Al Leiter

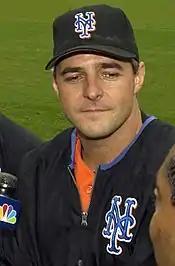
Leiter with the Mets in 2004

In the following off-season, Leiter was traded to the New York Mets in part of the Marlins' fire sale where owner Wayne Huizenga traded away almost all of the team's higher priced players.